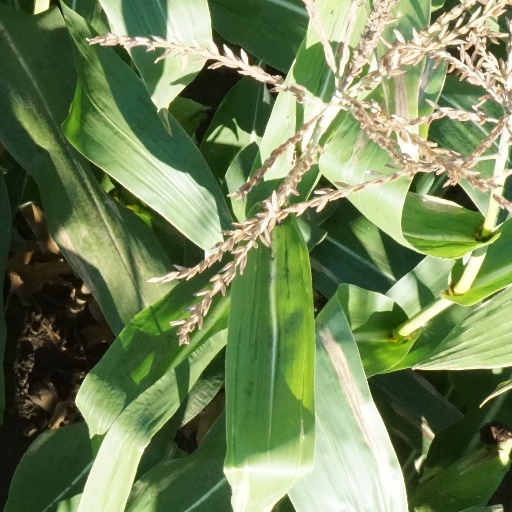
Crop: maize; corn